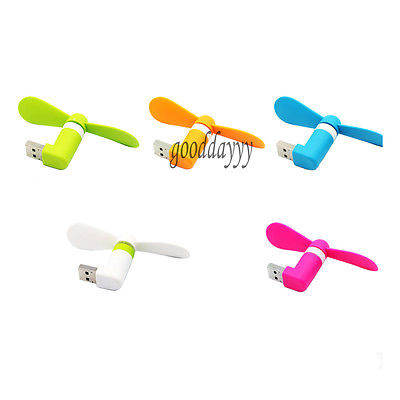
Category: fan